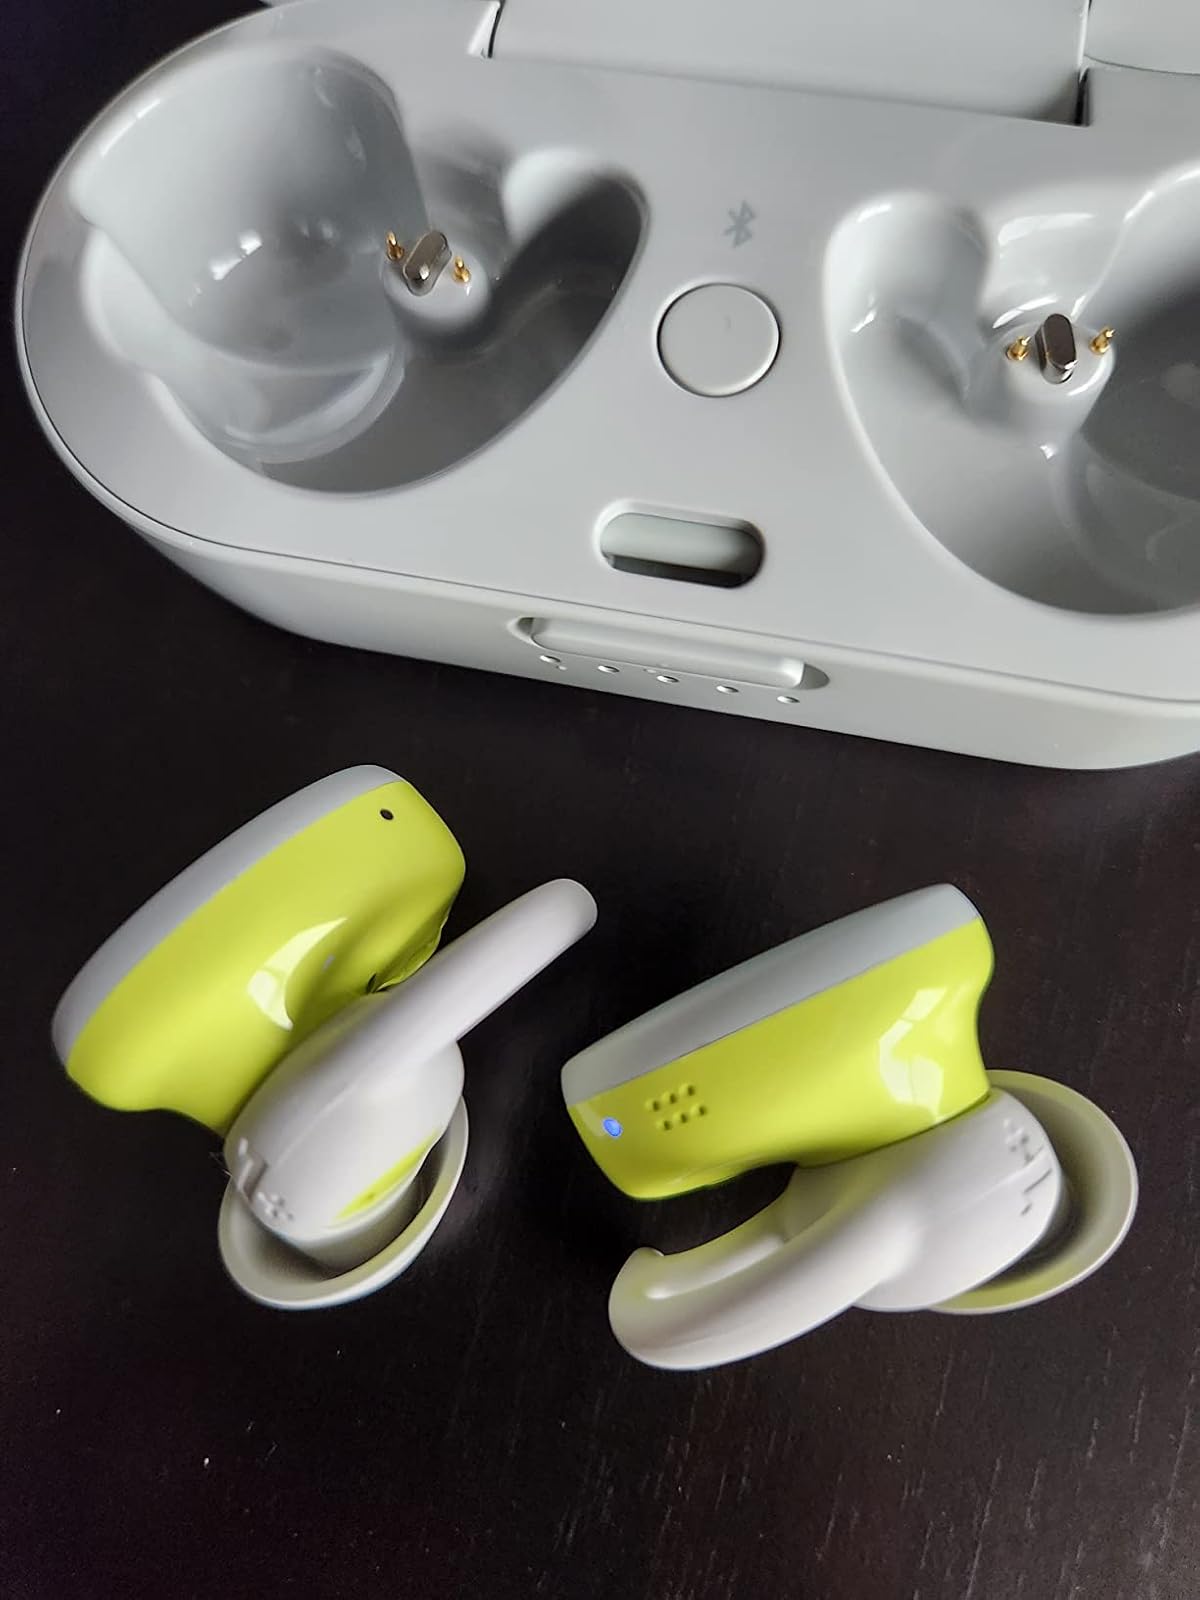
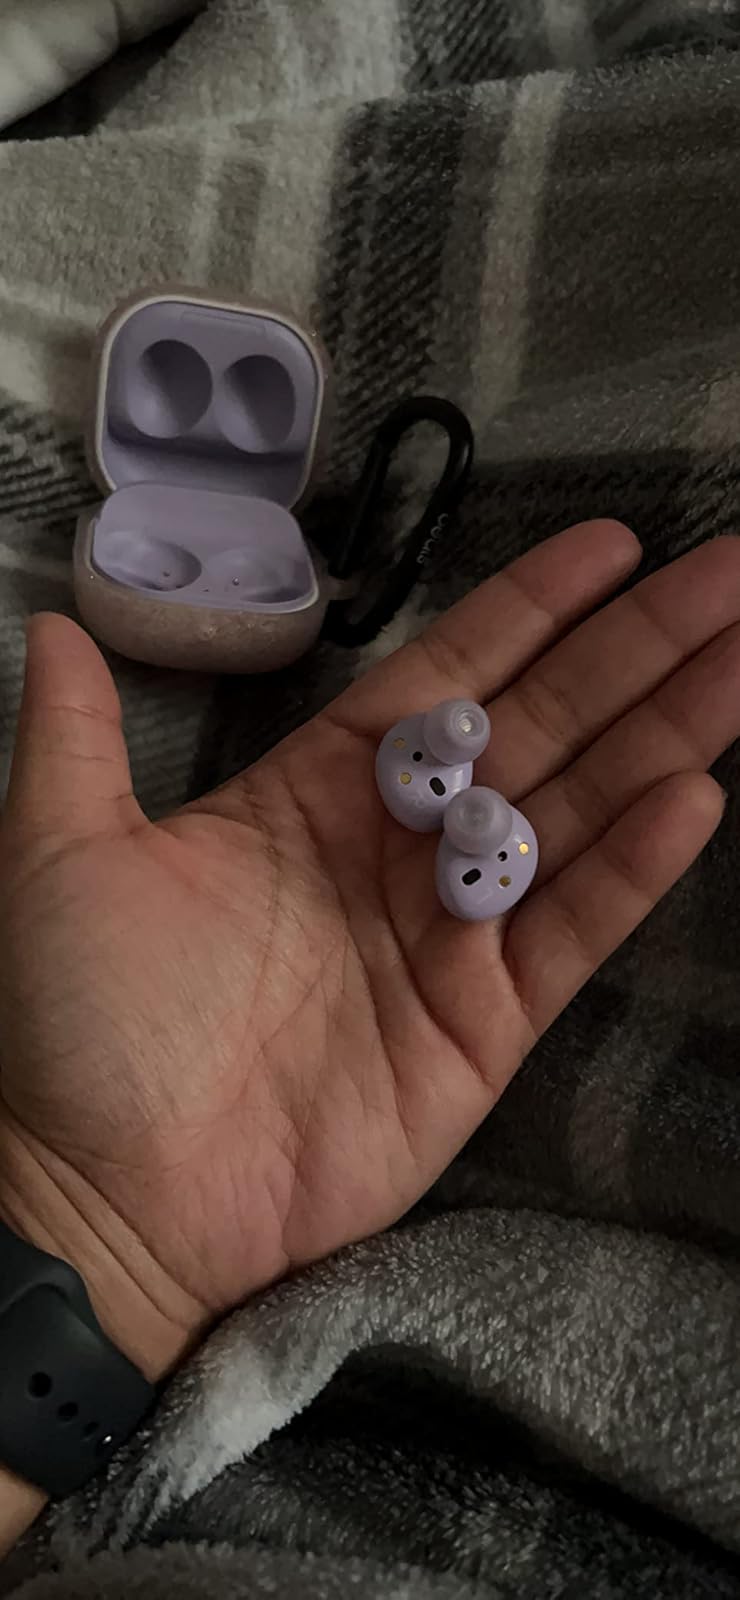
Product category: earbuds
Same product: no